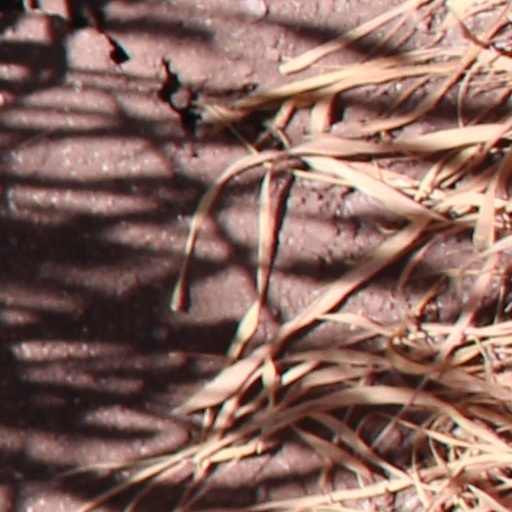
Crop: wheat